Lester Hyman

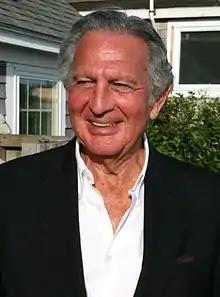
Hyman in 2011

Lester S. Hyman (1931 — 2025) was an American attorney and writer who was a founding partner of law firm Swidler Berlin.